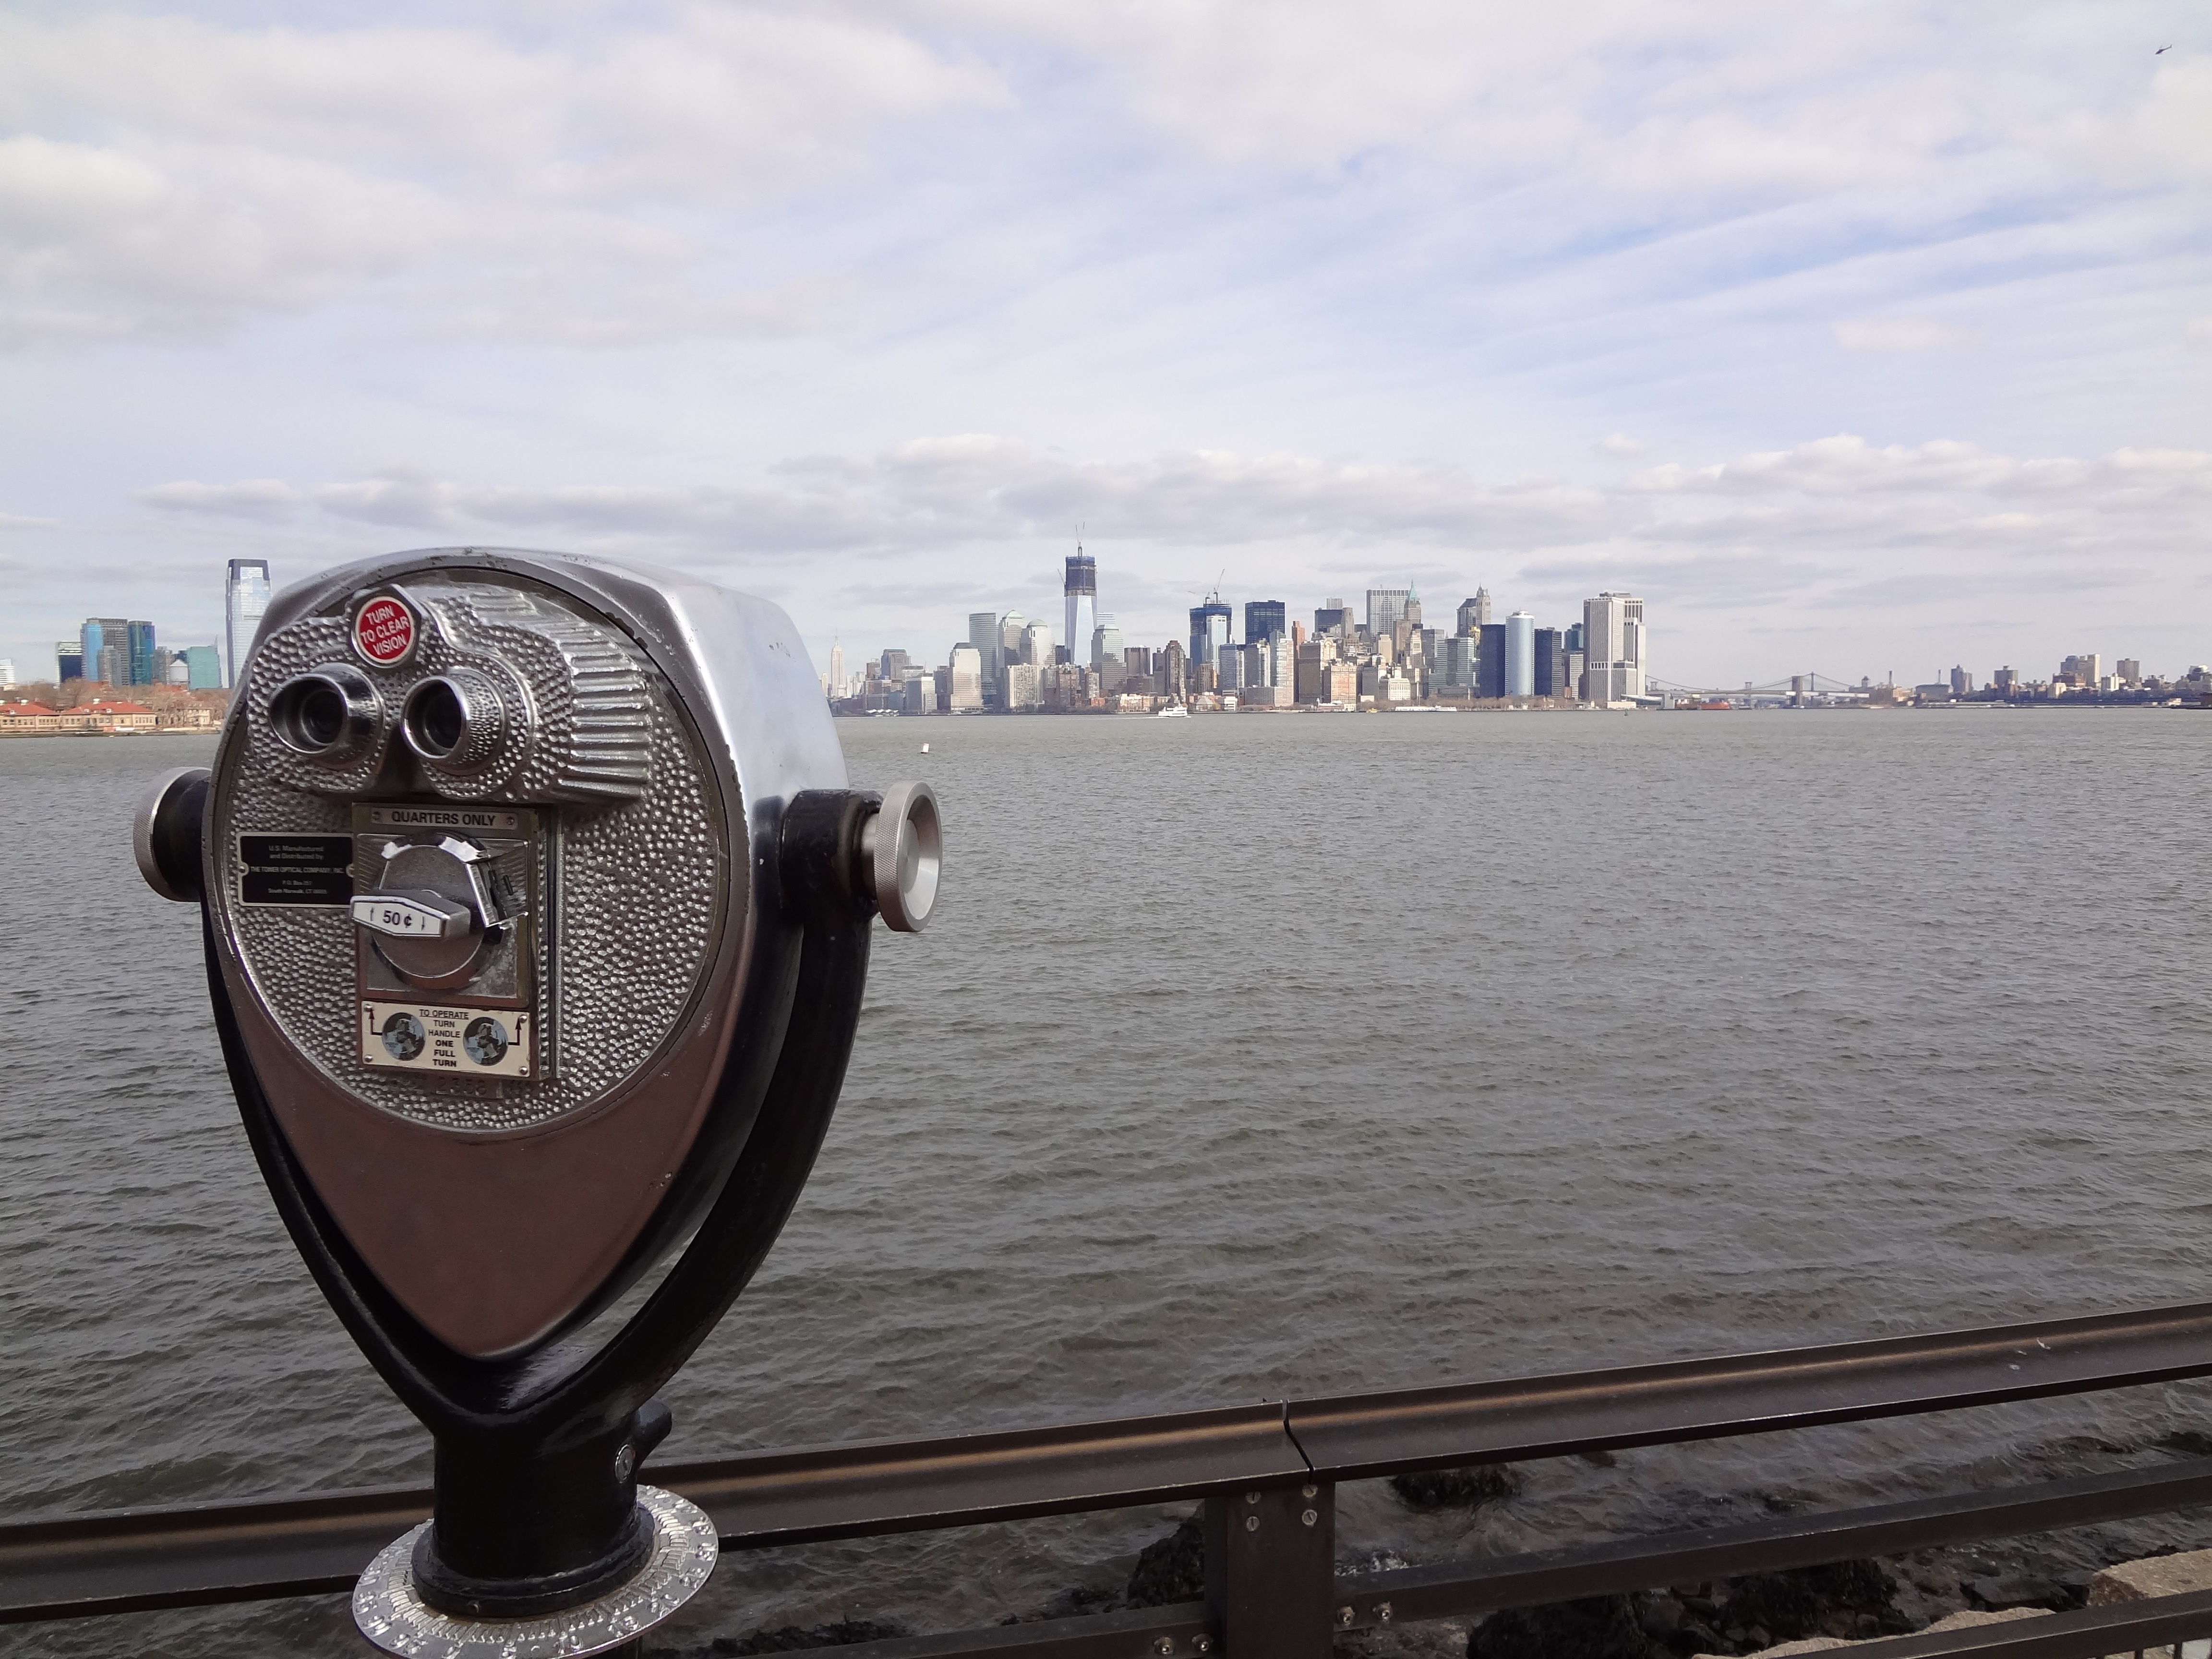
sea, water, boat, new york, manhattan, cityscape, panorama, vehicle, landmark, atmosphere of earth